21st century

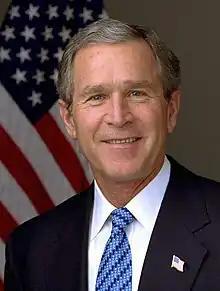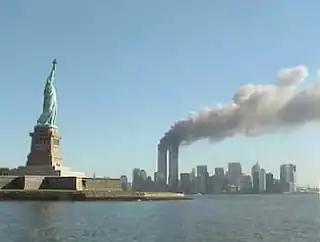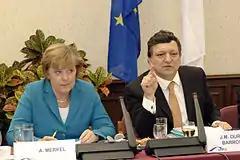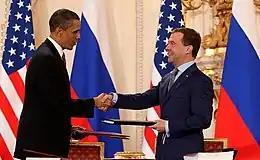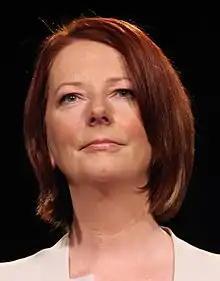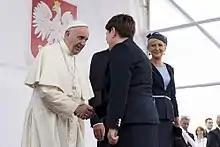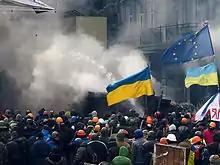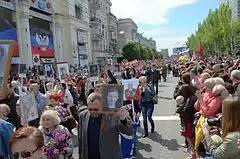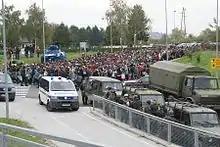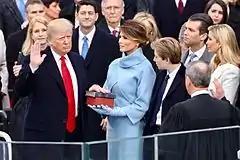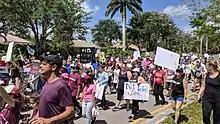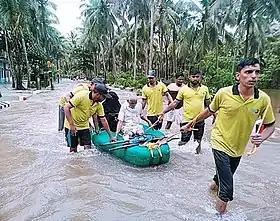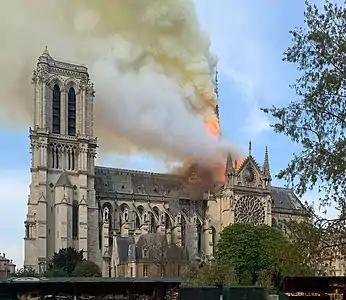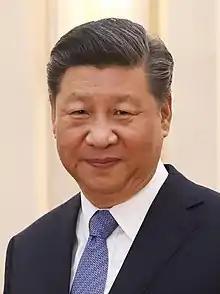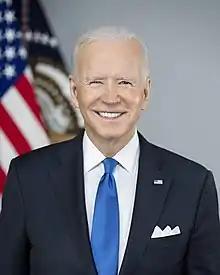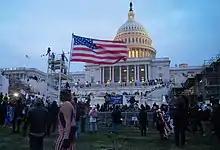
George W. Bush, the 43rd president of the United States, from 2001 to 2009
September 11 attacks
Angela Merkel and José Manuel Barroso
Barack Obama, the first African-American president of the United States, and Russian president Dmitry Medvedev after signing the Strategic Arms Reduction Treaty
Julia Gillard was sworn in as the first female Prime Minister of Australia in 2010.
Pope Francis in Poland, 2016
Ukraine, Euromaidan, people protesting in favor of Ukraine's European way
Pro-Russian separatists in Donetsk, Ukraine
2015 European migrant crisis
First inauguration of Donald Trump
Students from Marjory Stoneman Douglas High School, parents, and others march in the March for Our Lives protest in Parkland, Florida, 2018
2018 Kerala floods, India
Notre-Dame fire
China's Xi Jinping has been the General Secretary of the Chinese Communist Party since 2012.
Joe Biden, the 46th president of the United States from 2021 to 2025
January 6 United States Capitol attack
Russian invasion of Ukraine
Crowds at Buckingham Palace following the death of Elizabeth II
Death and funeral of Pope Benedict XVI
2023 Brazilian Congress attack
2023 Turkey–Syria earthquakes
Coronation of Charles III and Camilla
Wagner Group rebellion
Gaza war
Russian President Vladimir Putin with George W. Bush and other Western leaders in Moscow, 9 May 2005
Celebration of the Declaration of Independence of Kosovo
NASA successfully lands the "Curiosity" rover on the surface of Mars.
Artist's impression of "New Horizons" close encounter with the Pluto–Charon system
December 2001 riots in Argentina, also known as "Argentinazo"
Tahrir Square Protest during the Arab Spring in Egypt
Zuccotti Park occupied by protesters during the Occupy Wall Street protests.
Peaceful protests in Madrid. In August 2011, Spain's unemployment reached 21.2% (46.2% for youths).

August 5 – Prime Minister of Bangladesh Sheikh Hasina announces her resignation and flees to India following nationwide protests.